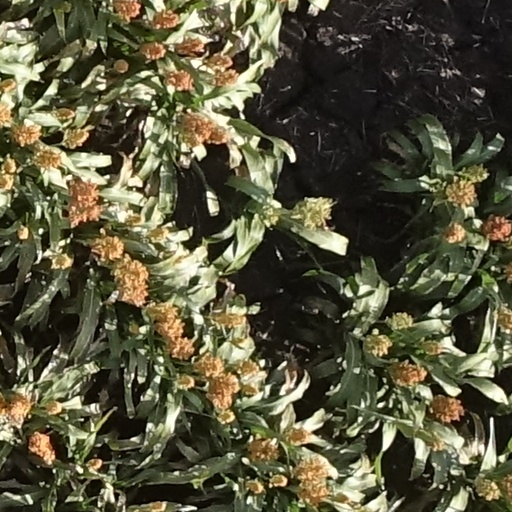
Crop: sorghum